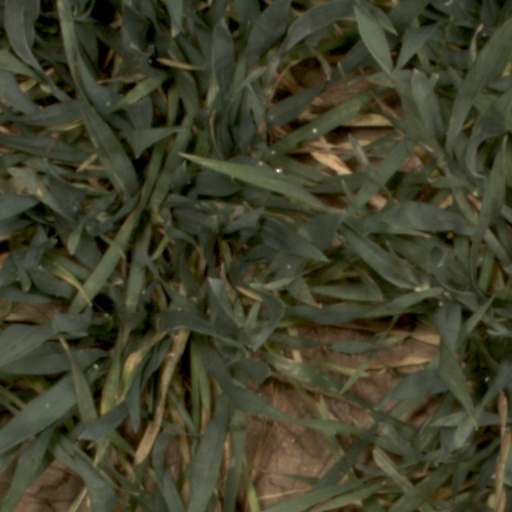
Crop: wheat